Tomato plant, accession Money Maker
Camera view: vertical (180 deg); turntable rotation: 180 degrees
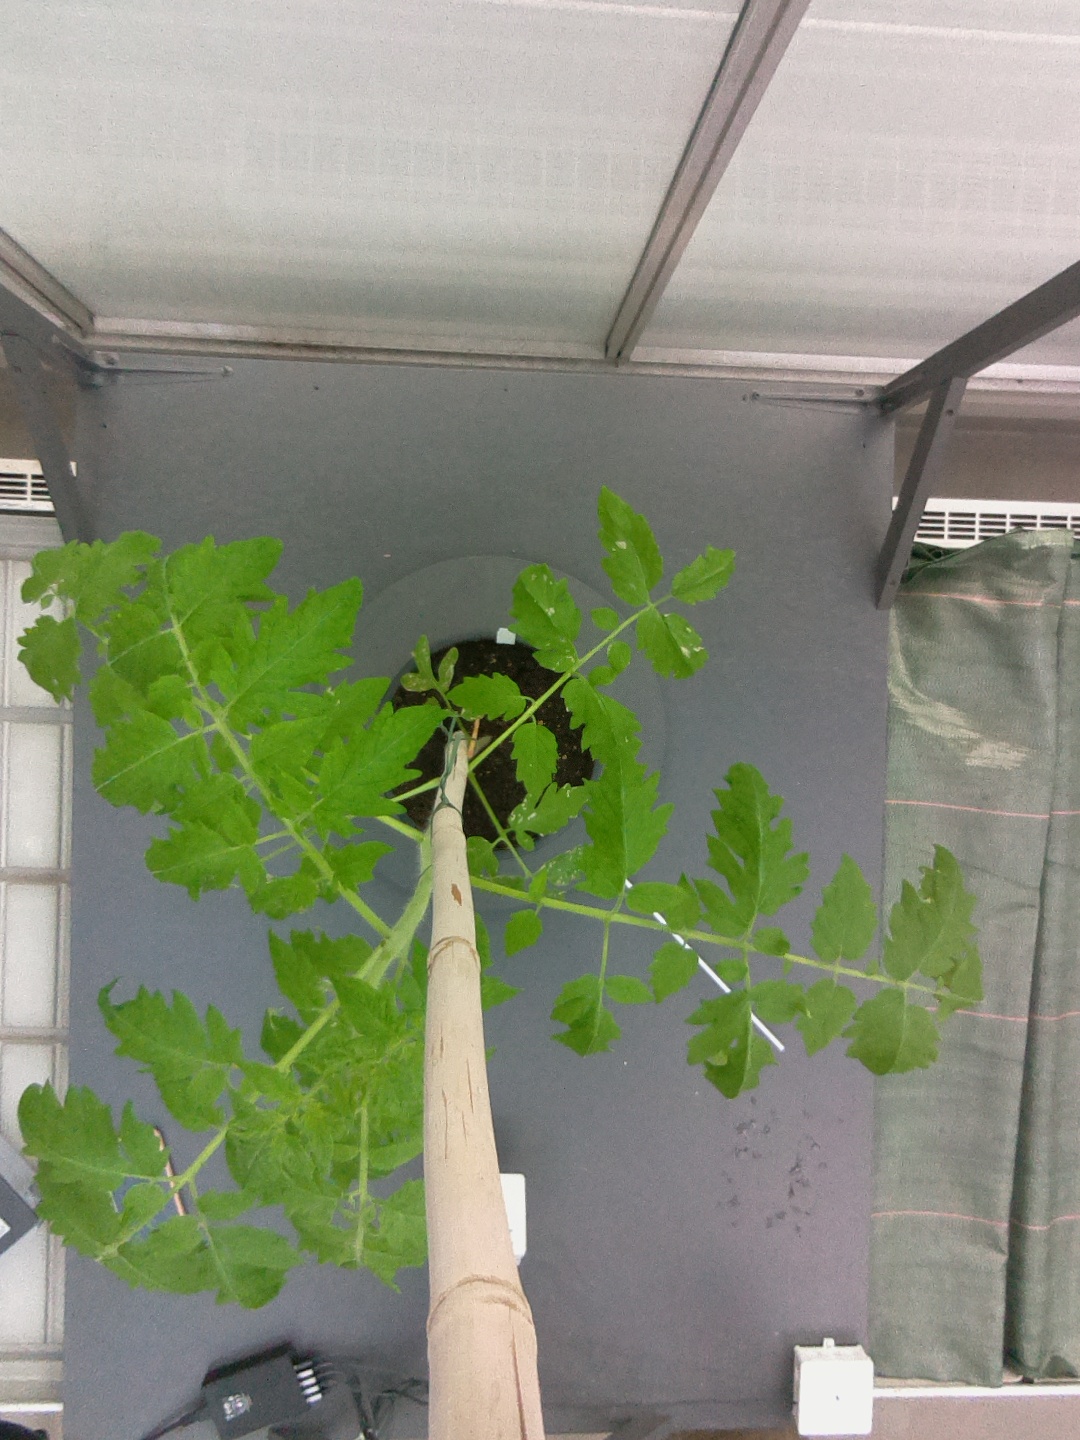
BBCH growth stage 15: 10 of true leaves visible